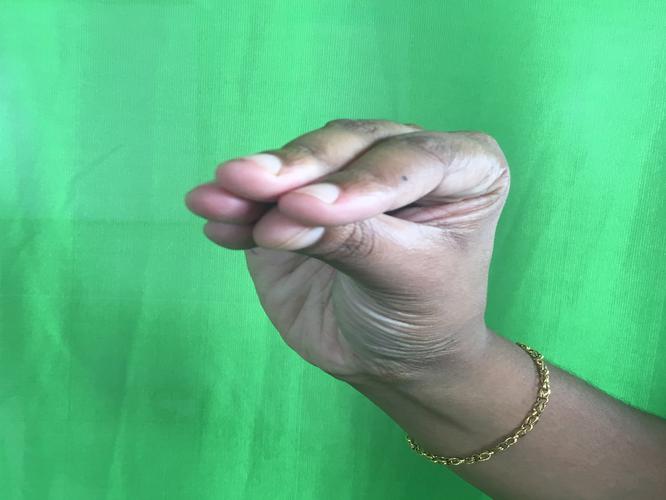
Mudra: Mukulam
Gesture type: single_hand